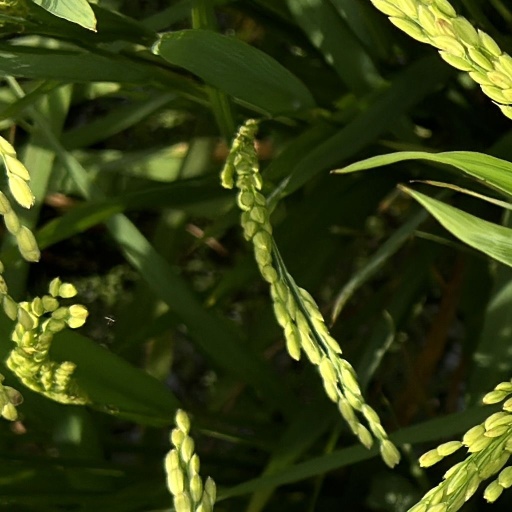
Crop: rice